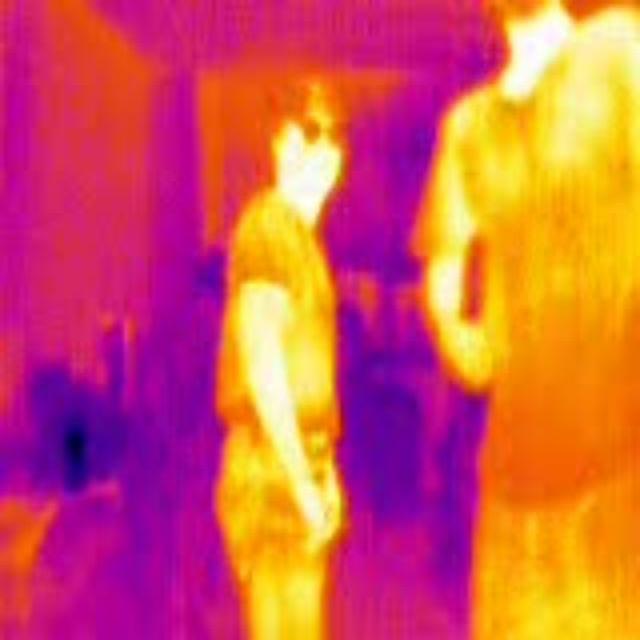
Detected objects:
label: person
label: person